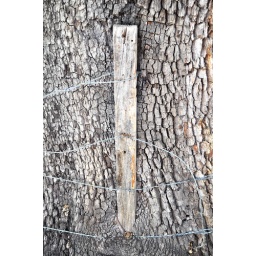
When fence posts get in the way of trees. (# 55 in road trip series)